Ponnagaram

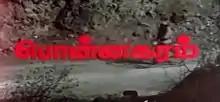
Title card

Ponnagaram is a 1980 Indian Tamil-language film written and directed by K. S. Madhangan in his debut. The film stars Sarath Babu and Shoba. It was released on 4 July 1980, two months after Shoba's death.